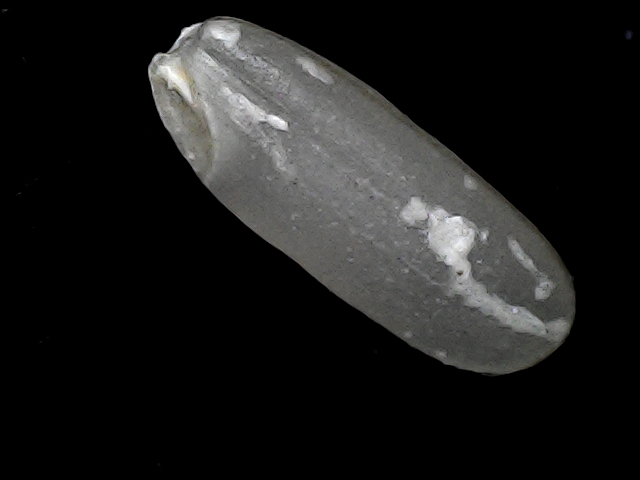
Rice variety: BD30